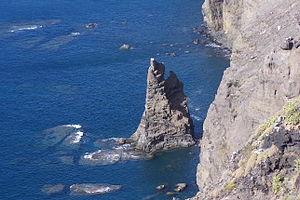
Puerto de Las Nieves est une station balnéaire située au nord-ouest de l'île de Grande Canarie.